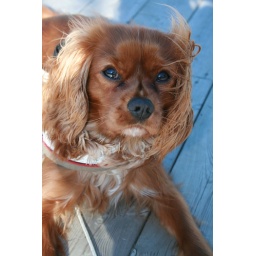
Simba are playing with his pink ball :D. warm weather in march :D